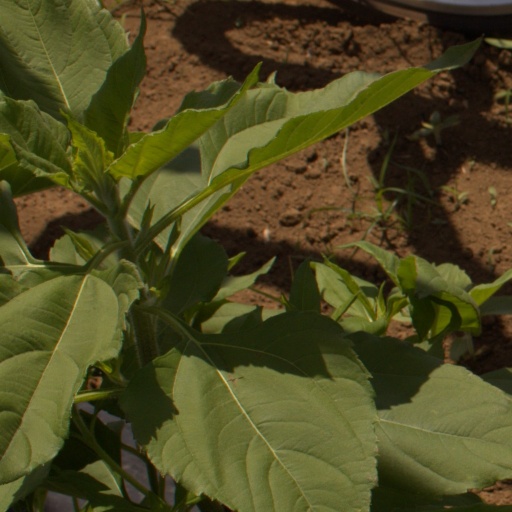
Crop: Jerusalem artichoke